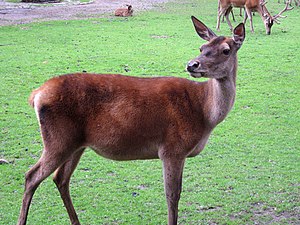
Kronhjort
Kronhind, Dortmund Tierpark